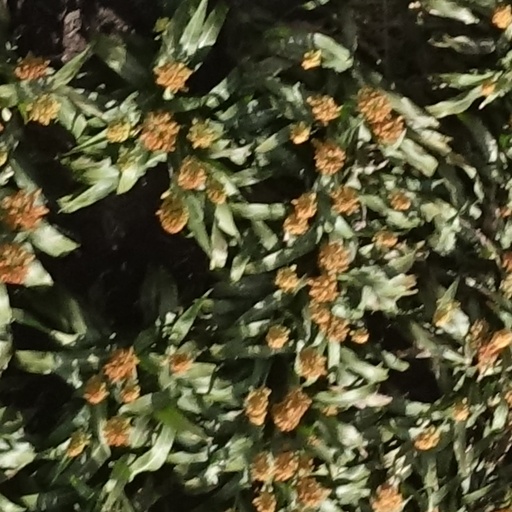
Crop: sorghum